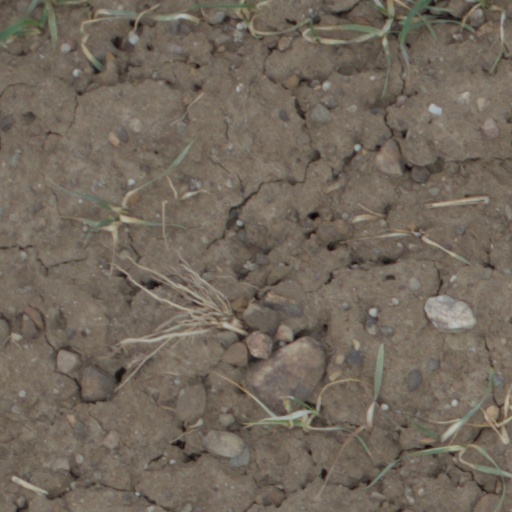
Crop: wheat